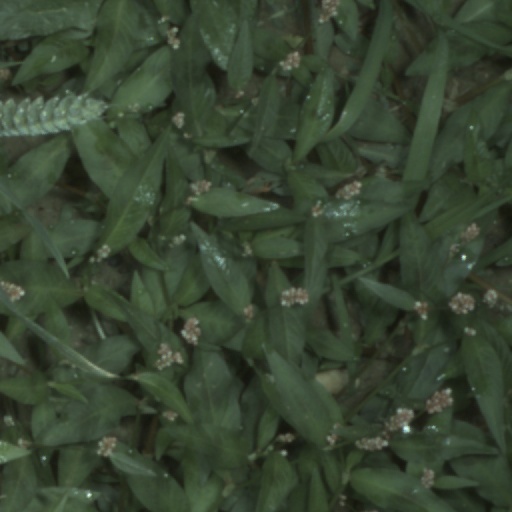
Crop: wheat